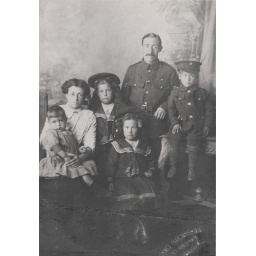
My grandmother is the little girl standing in the center.